Cloister vault

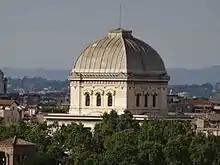
The squared dome of the Great Synagogue of Rome

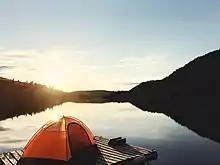
A dome tent shaped as a cloister vault

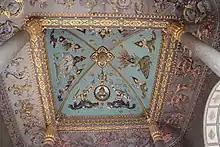
The central vault of the Patuxai monument in Laos

In architecture, a cloister vault (also called a pavilion vault) is a vault with four convex surfaces (patches of cylinders) meeting at a point above the center of the vault.